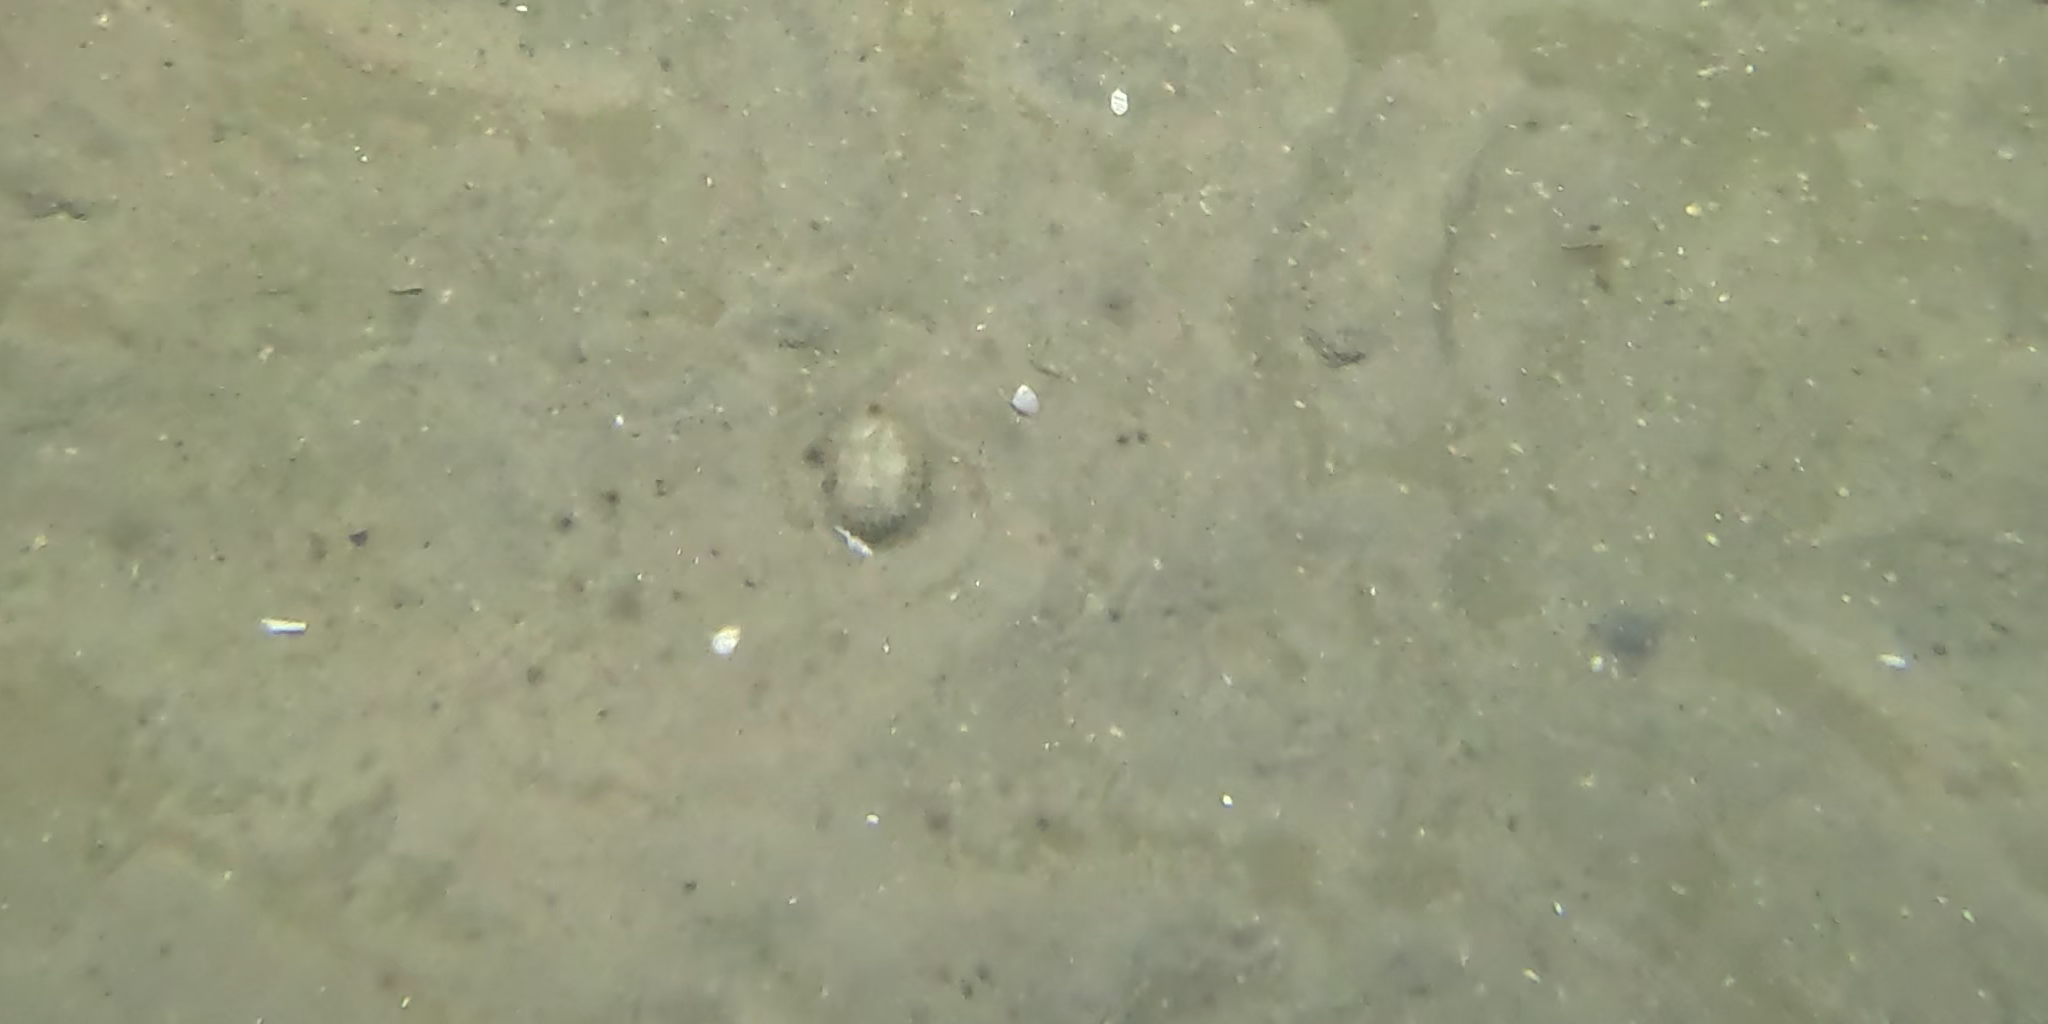
Seabed habitat: sand